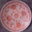
Label: plate